Catatumbo campaign

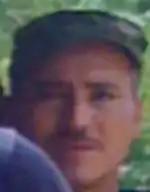
EPL leader Mauricio Pácora

The two leaders of the EPL, who are also known as "Los Pelusos", were Mauricio Pácora (an alias), until he was killed in a military operation in August 2019 at the age of 46 or 47, and Reinaldo Peñaranda, also known as "Pepe" (b. 1978/1979). "Insight Crime" reported in 2018 that Pácora and Pepe were seen as rivals, having each been the disciple of different past EPL leaders. They had different strengths, Pácora as a military strategist and Pepe as a political strategist, and were matched by a rank-rising member of EPL known as "Manuel", who was seen as the ruthless one in the trio.